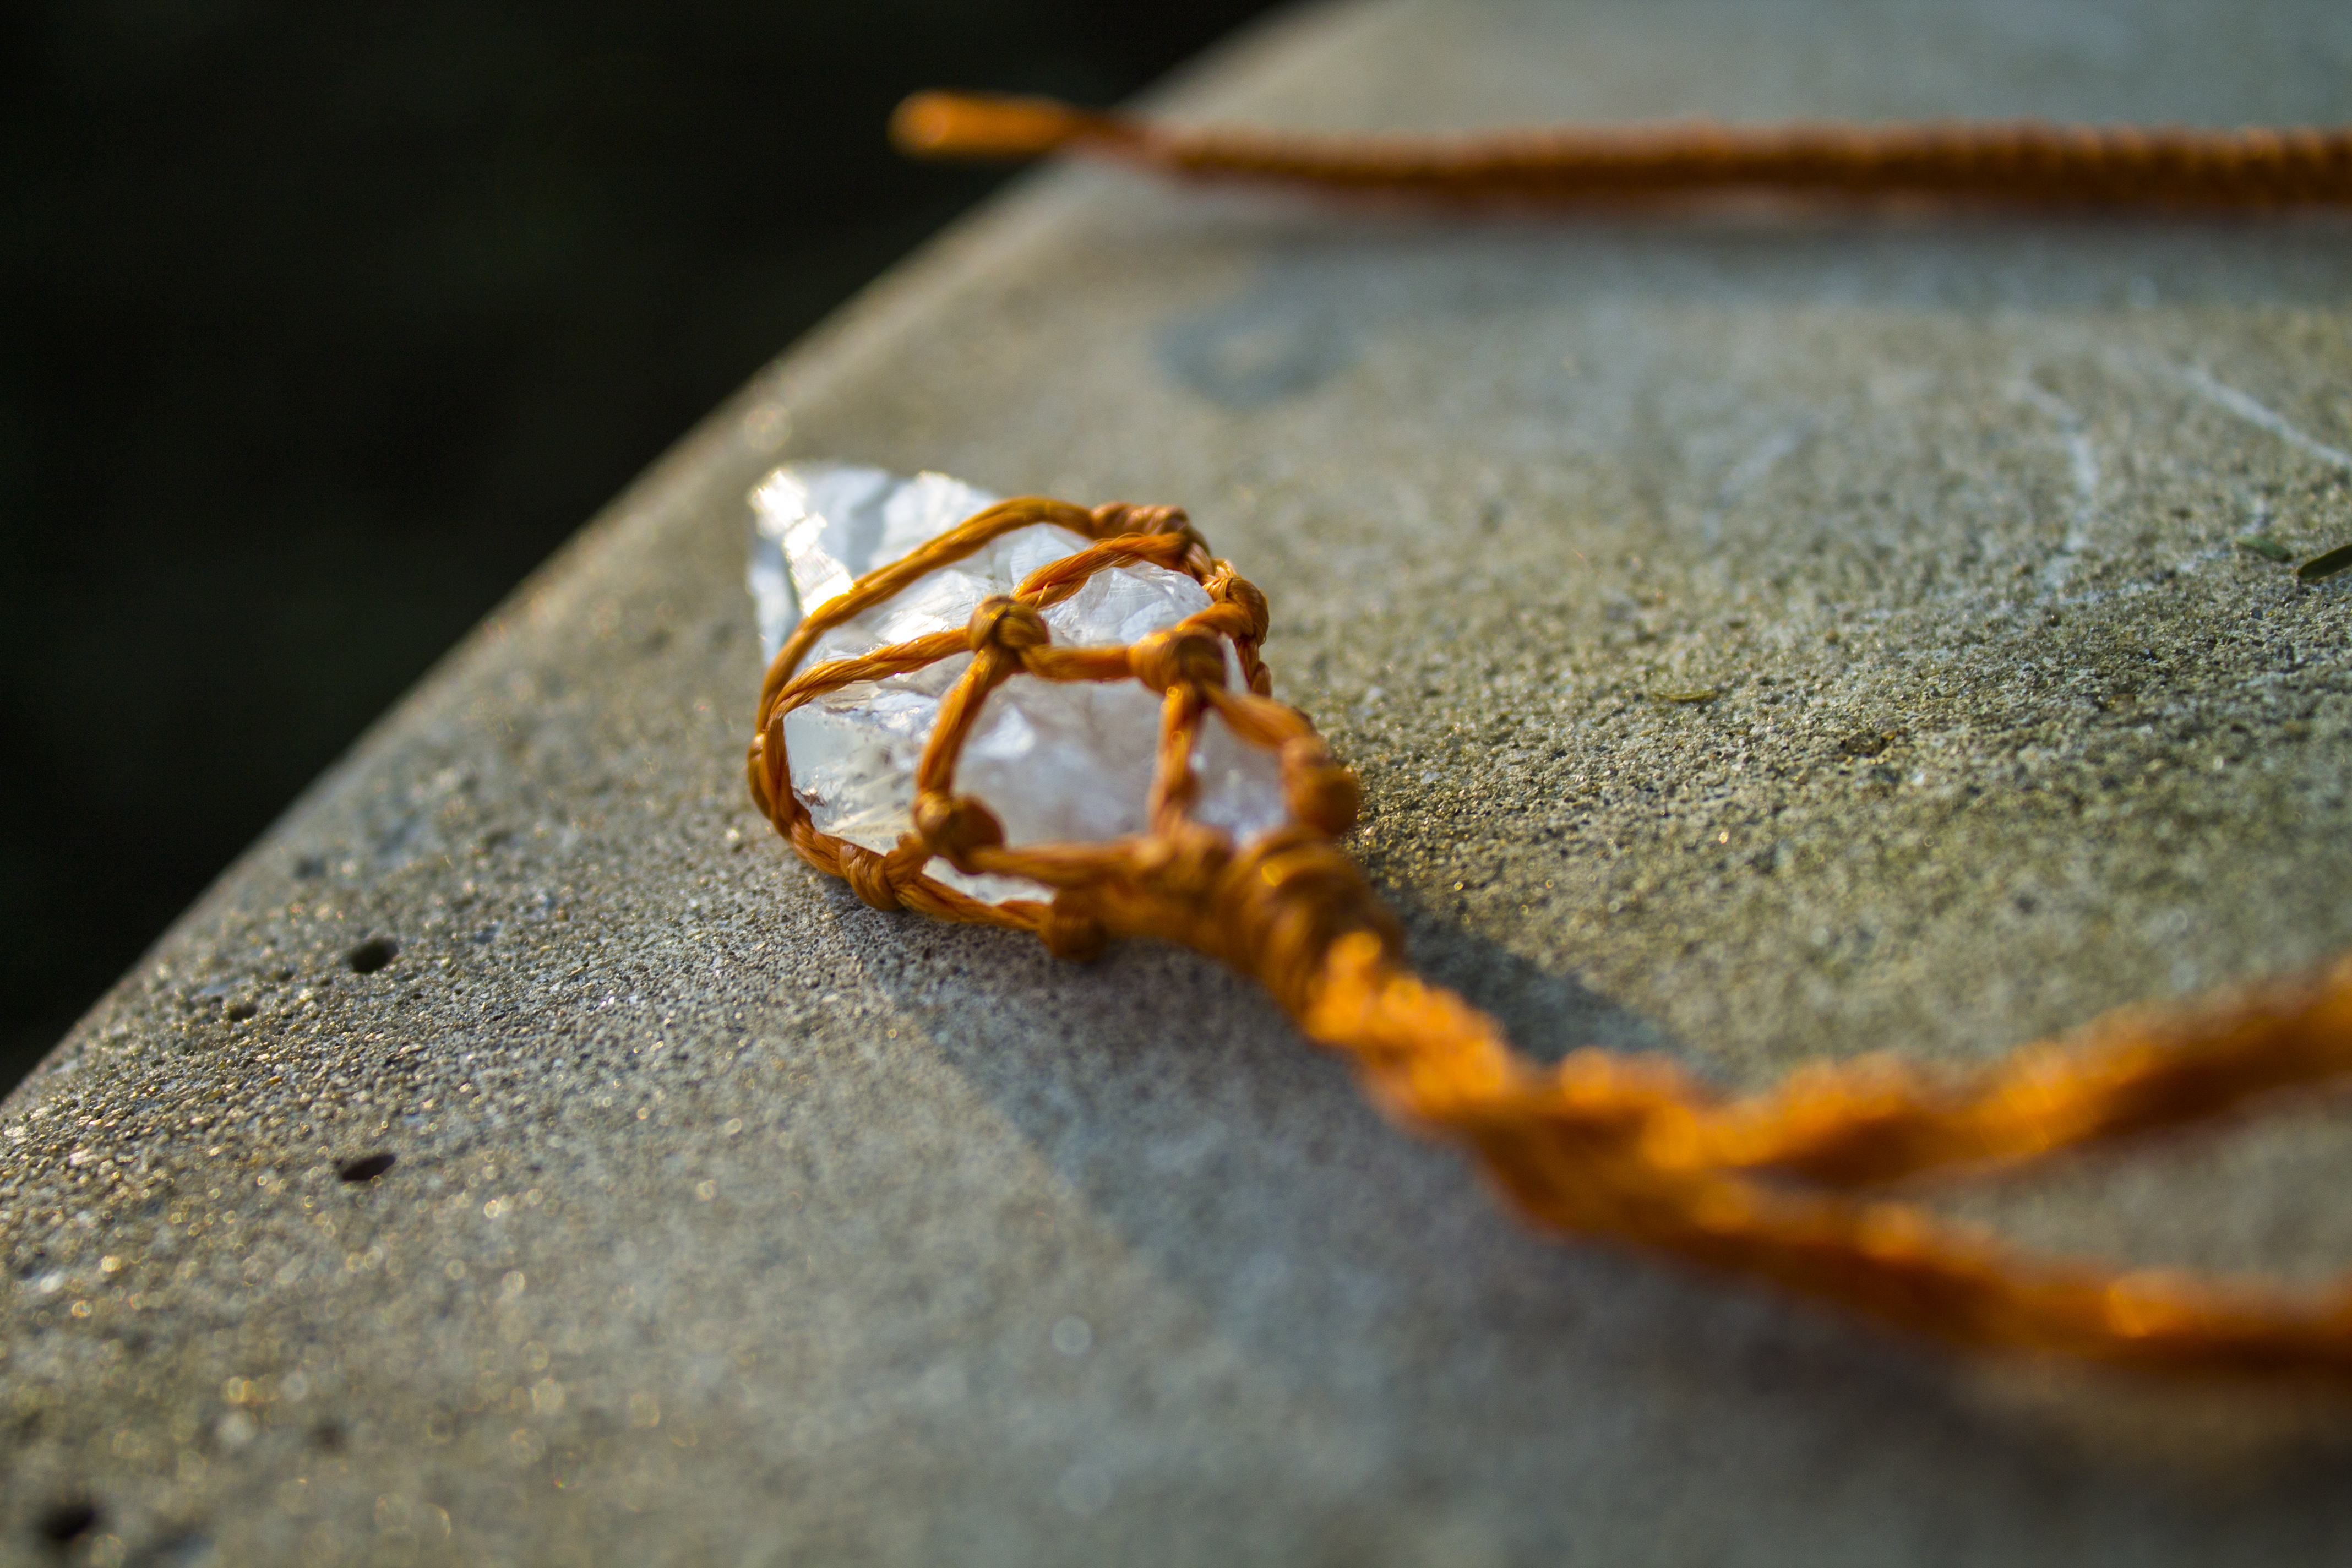
macro, jewellery, macro photography, close up, metal